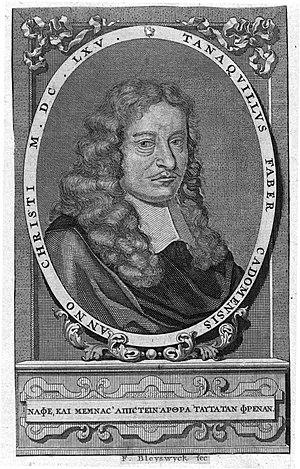
Tanneguy Lefebvre, dit Tanaquillus Faber, né à Caen en 1615 et mort à Saumur le 12 septembre 1672, est un philologue et helléniste français.